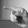
ASL letter: P